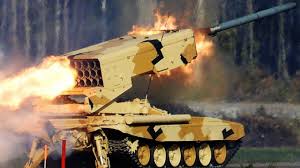
Label: TOS-1